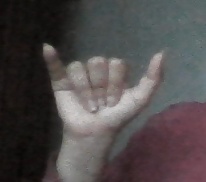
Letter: ya